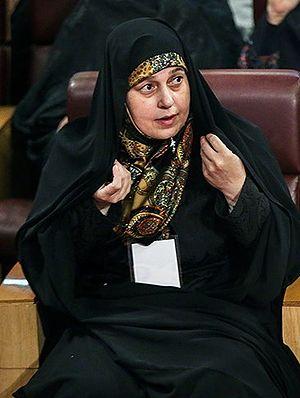
Parvaneh Salahshouri, née en 1964 à Masjed Soleiman, est une femme politique iranienne.